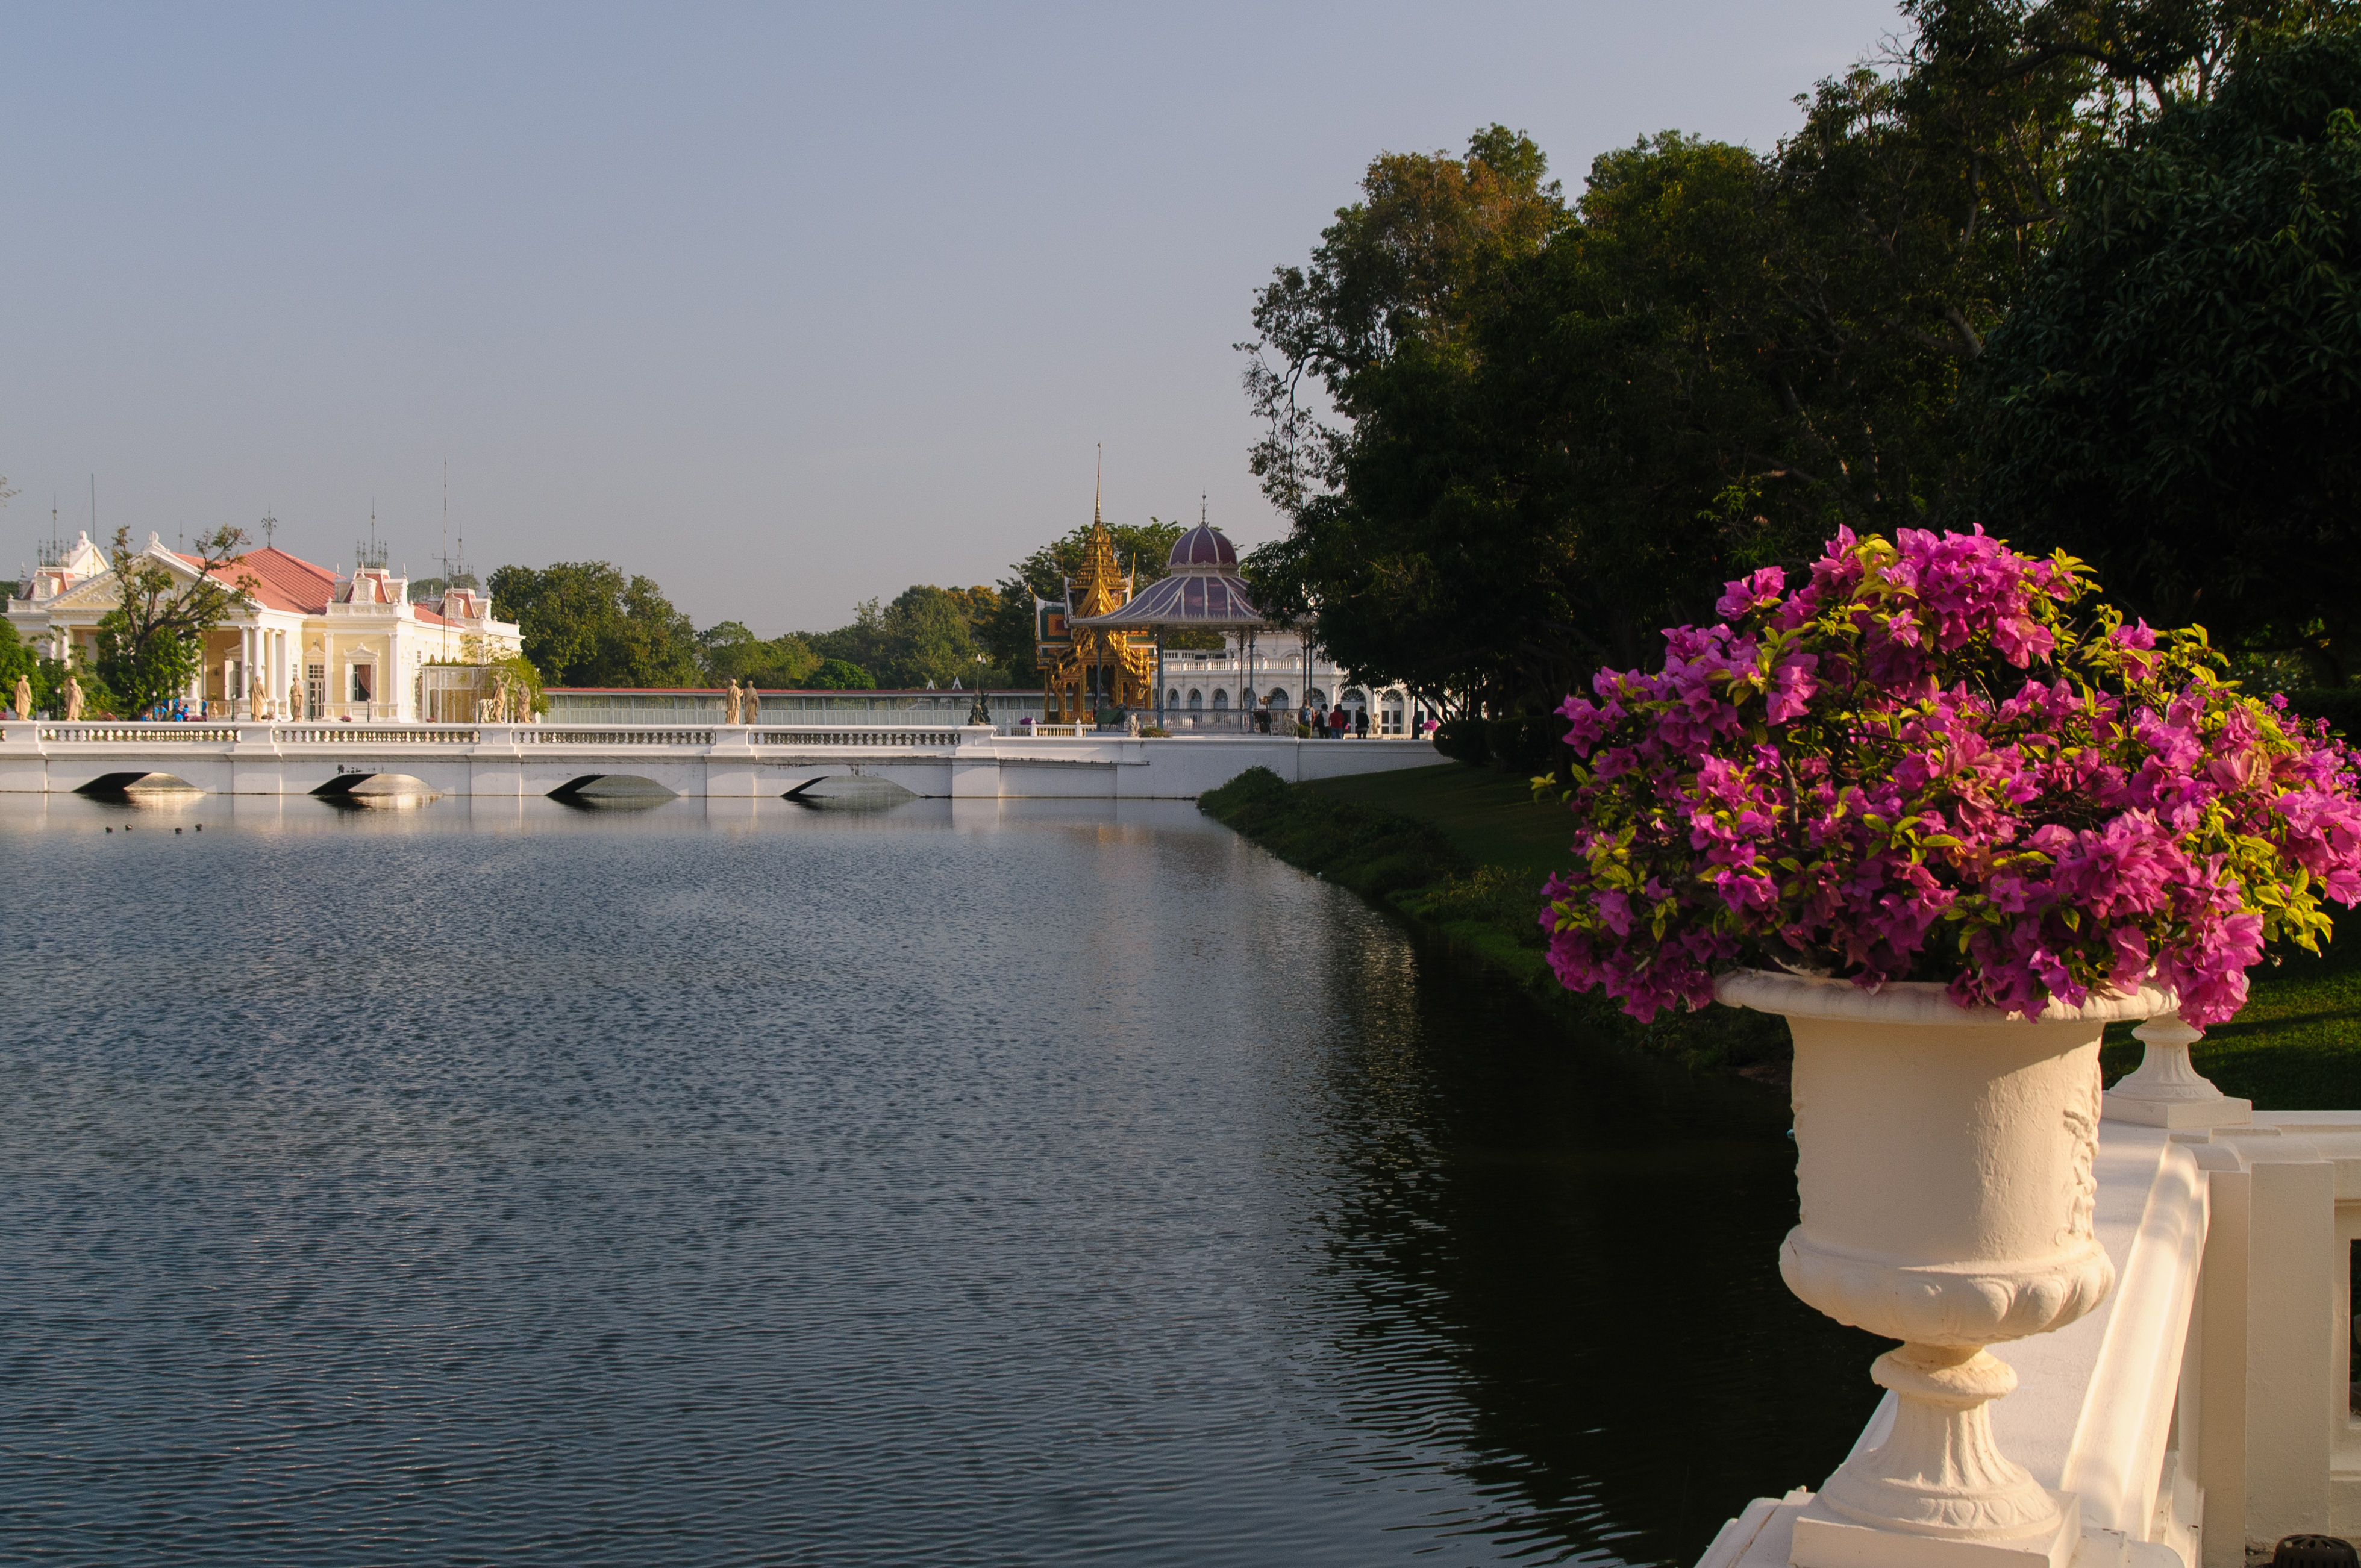
water, flower, river, vacation, reflection, nikon, garden, waterway, thailand, d300, thailandia, phranakhonsiayutthaya, banlen, reflecting pool